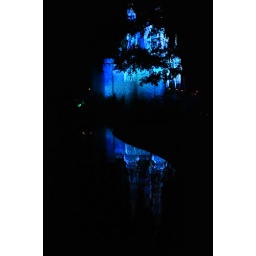
Looking across at Cinderella's castle at night with the reflections in the river. The castle is partly obscured by tree branches.